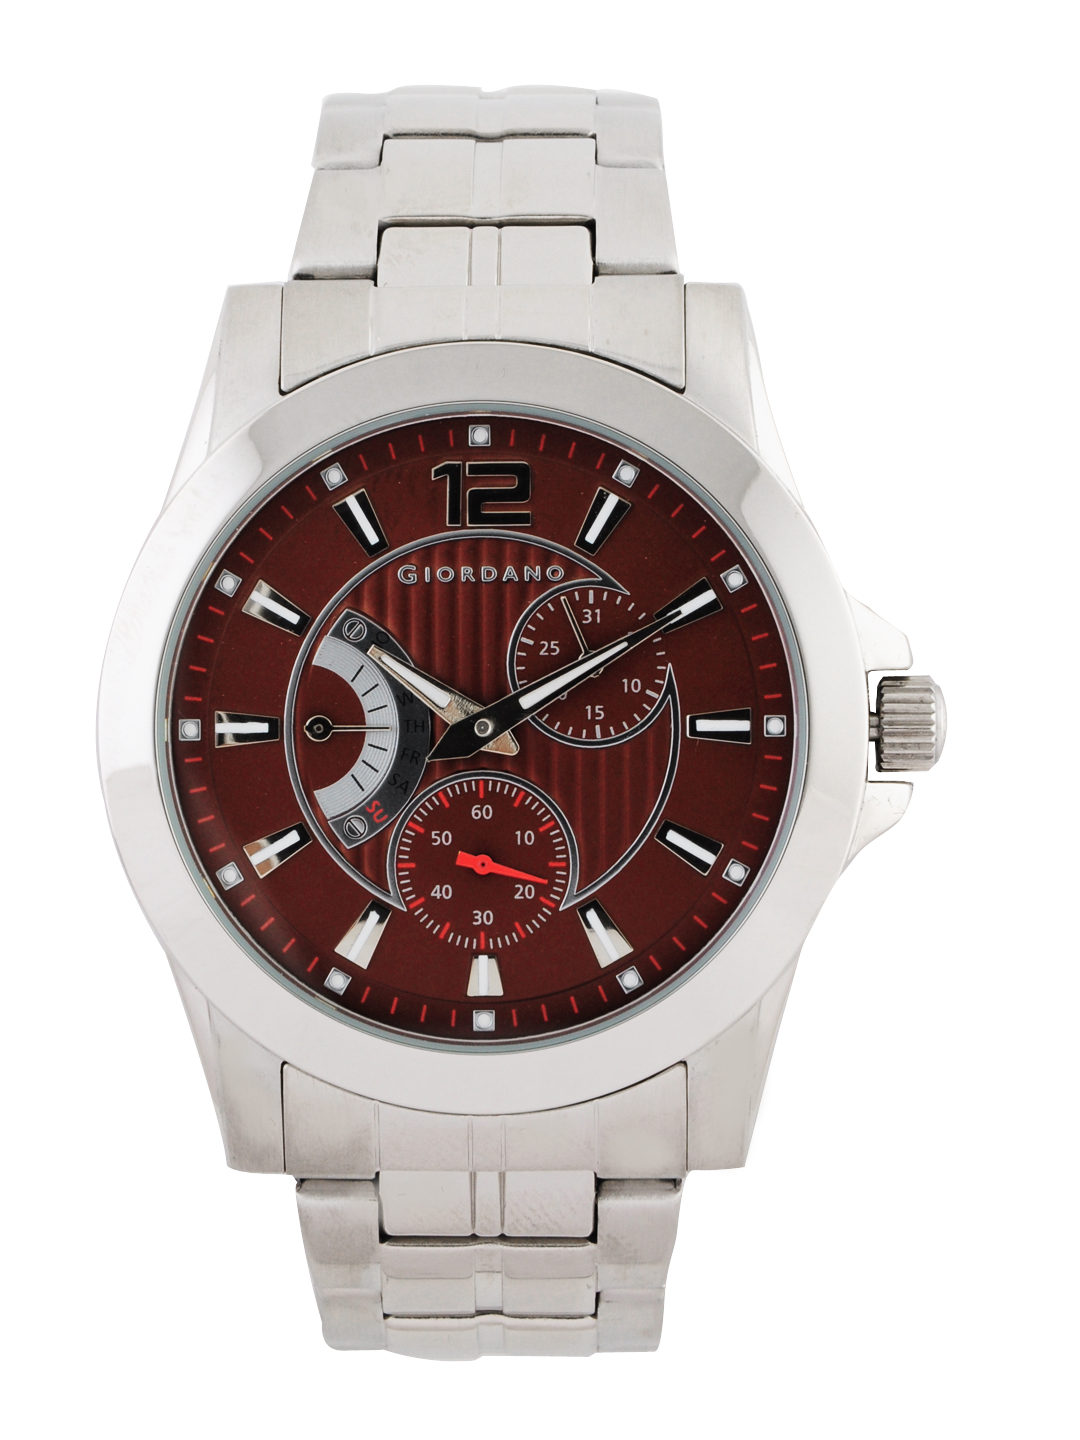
Giordano Men Brown Dial Watch
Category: Accessories / Watches / Watches
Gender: Men
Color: Brown
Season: Winter 2016
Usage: Casual